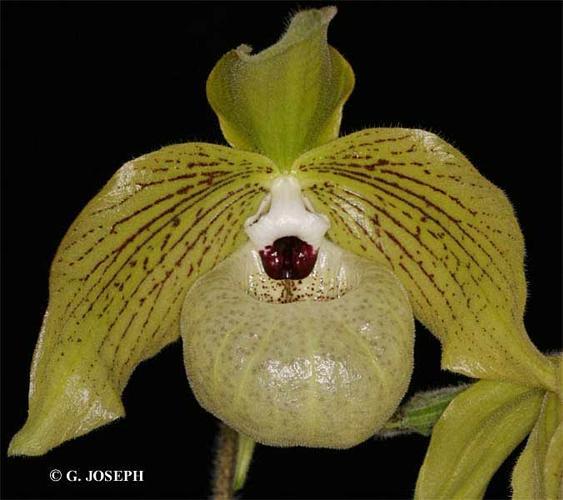
Label: hard-leaved pocket orchid